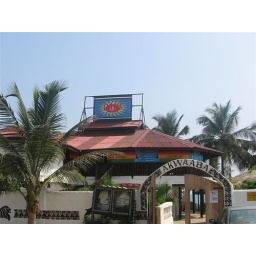
Oasis beach resort in cape coast